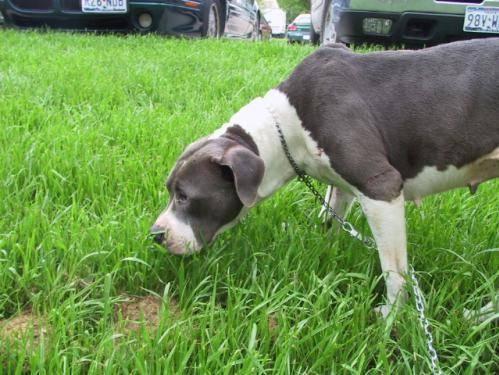
dog